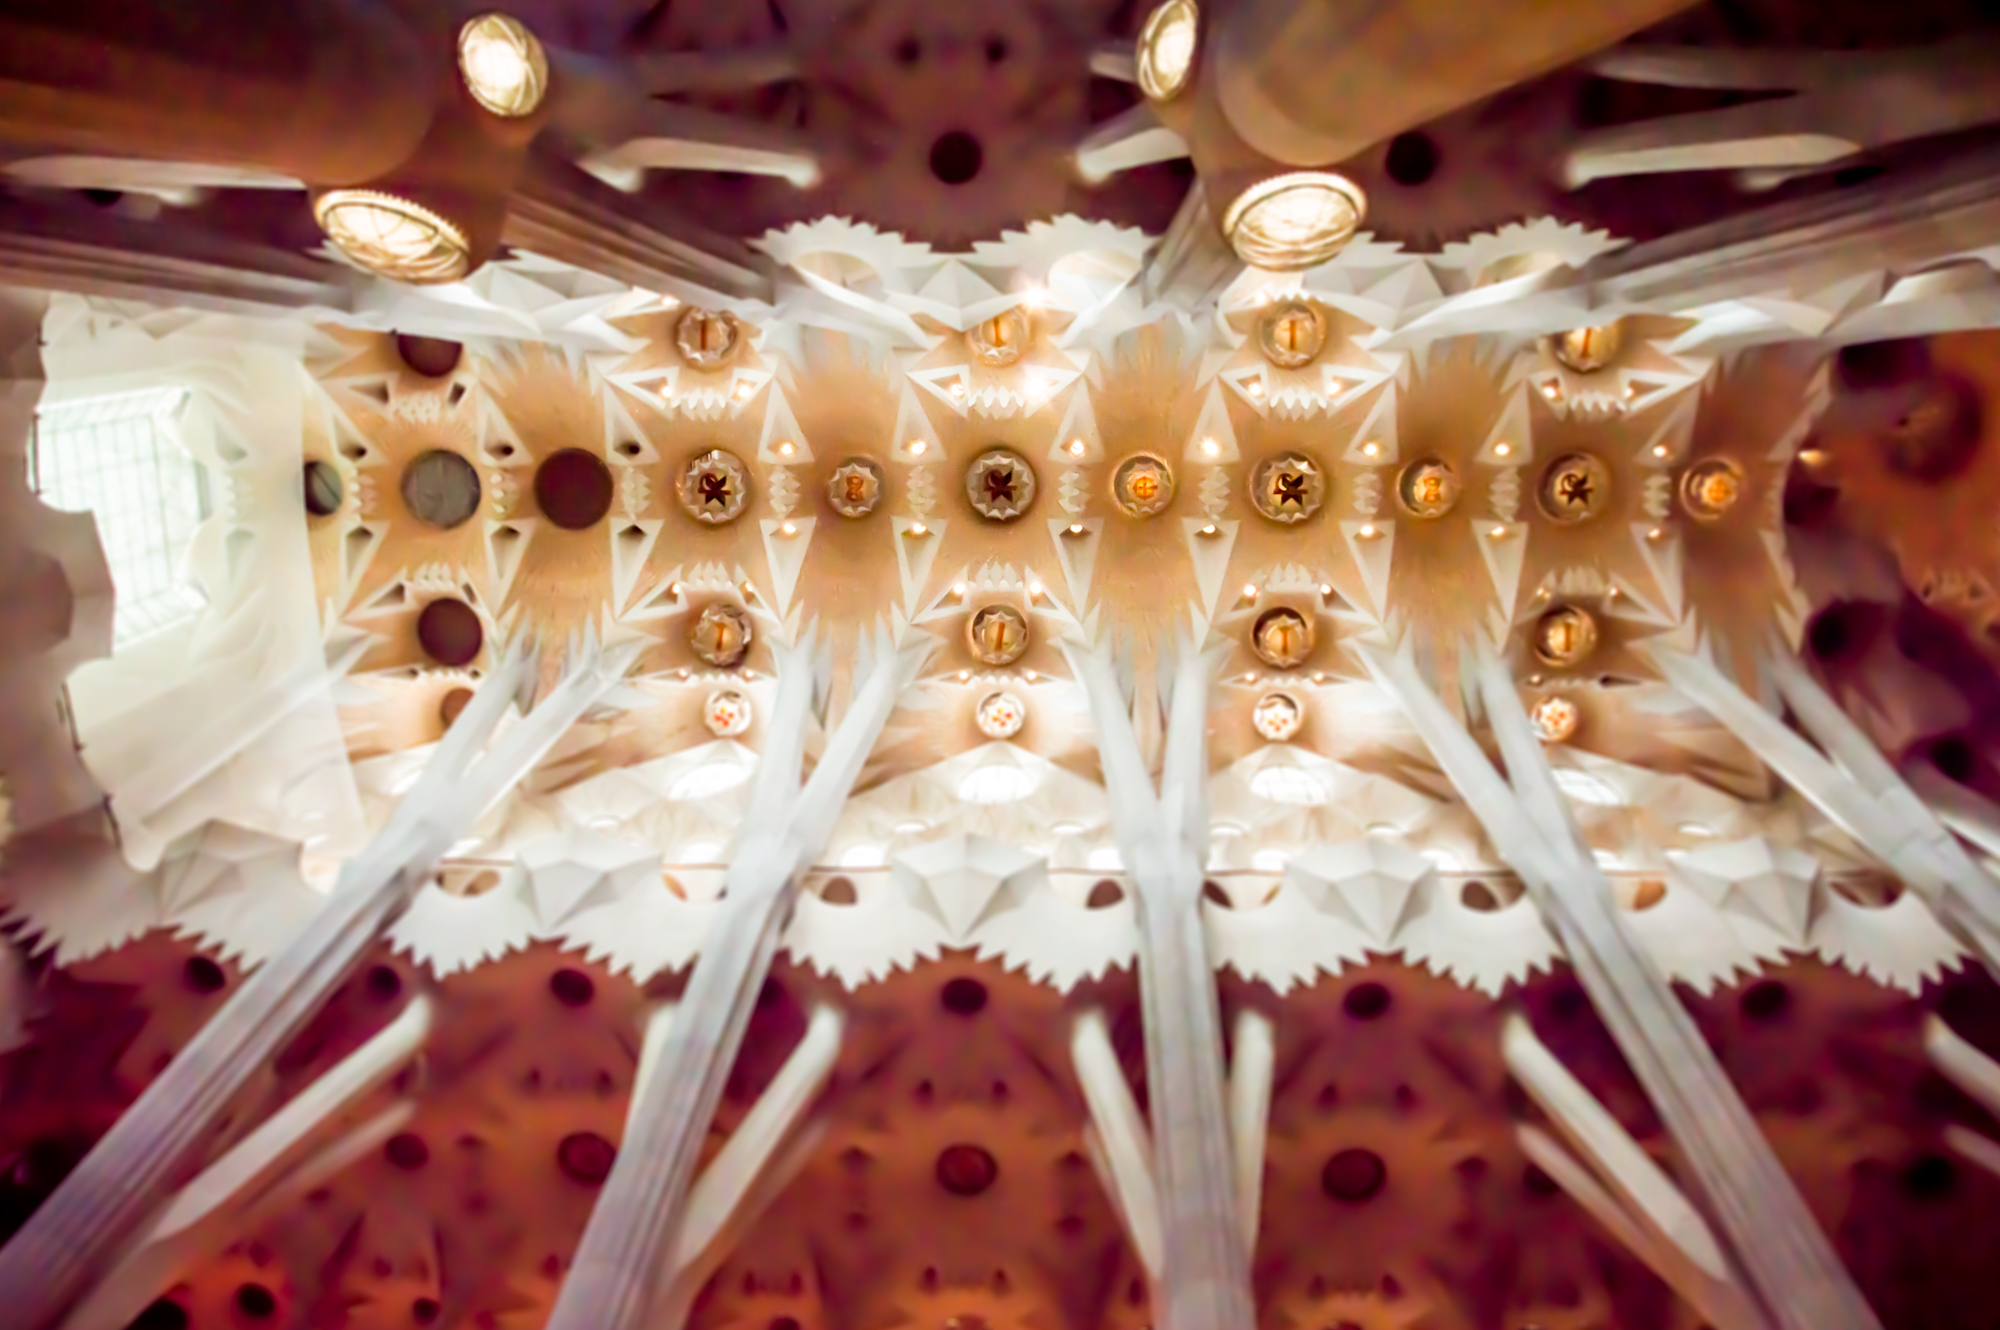
bokeh, architecture, amusement park, park, carousel, church, cathedral, nikon, barcelona, ngc, gaudi, dof, familia, sagrada, nikonpassion, barcelonaexperience, amusement ride